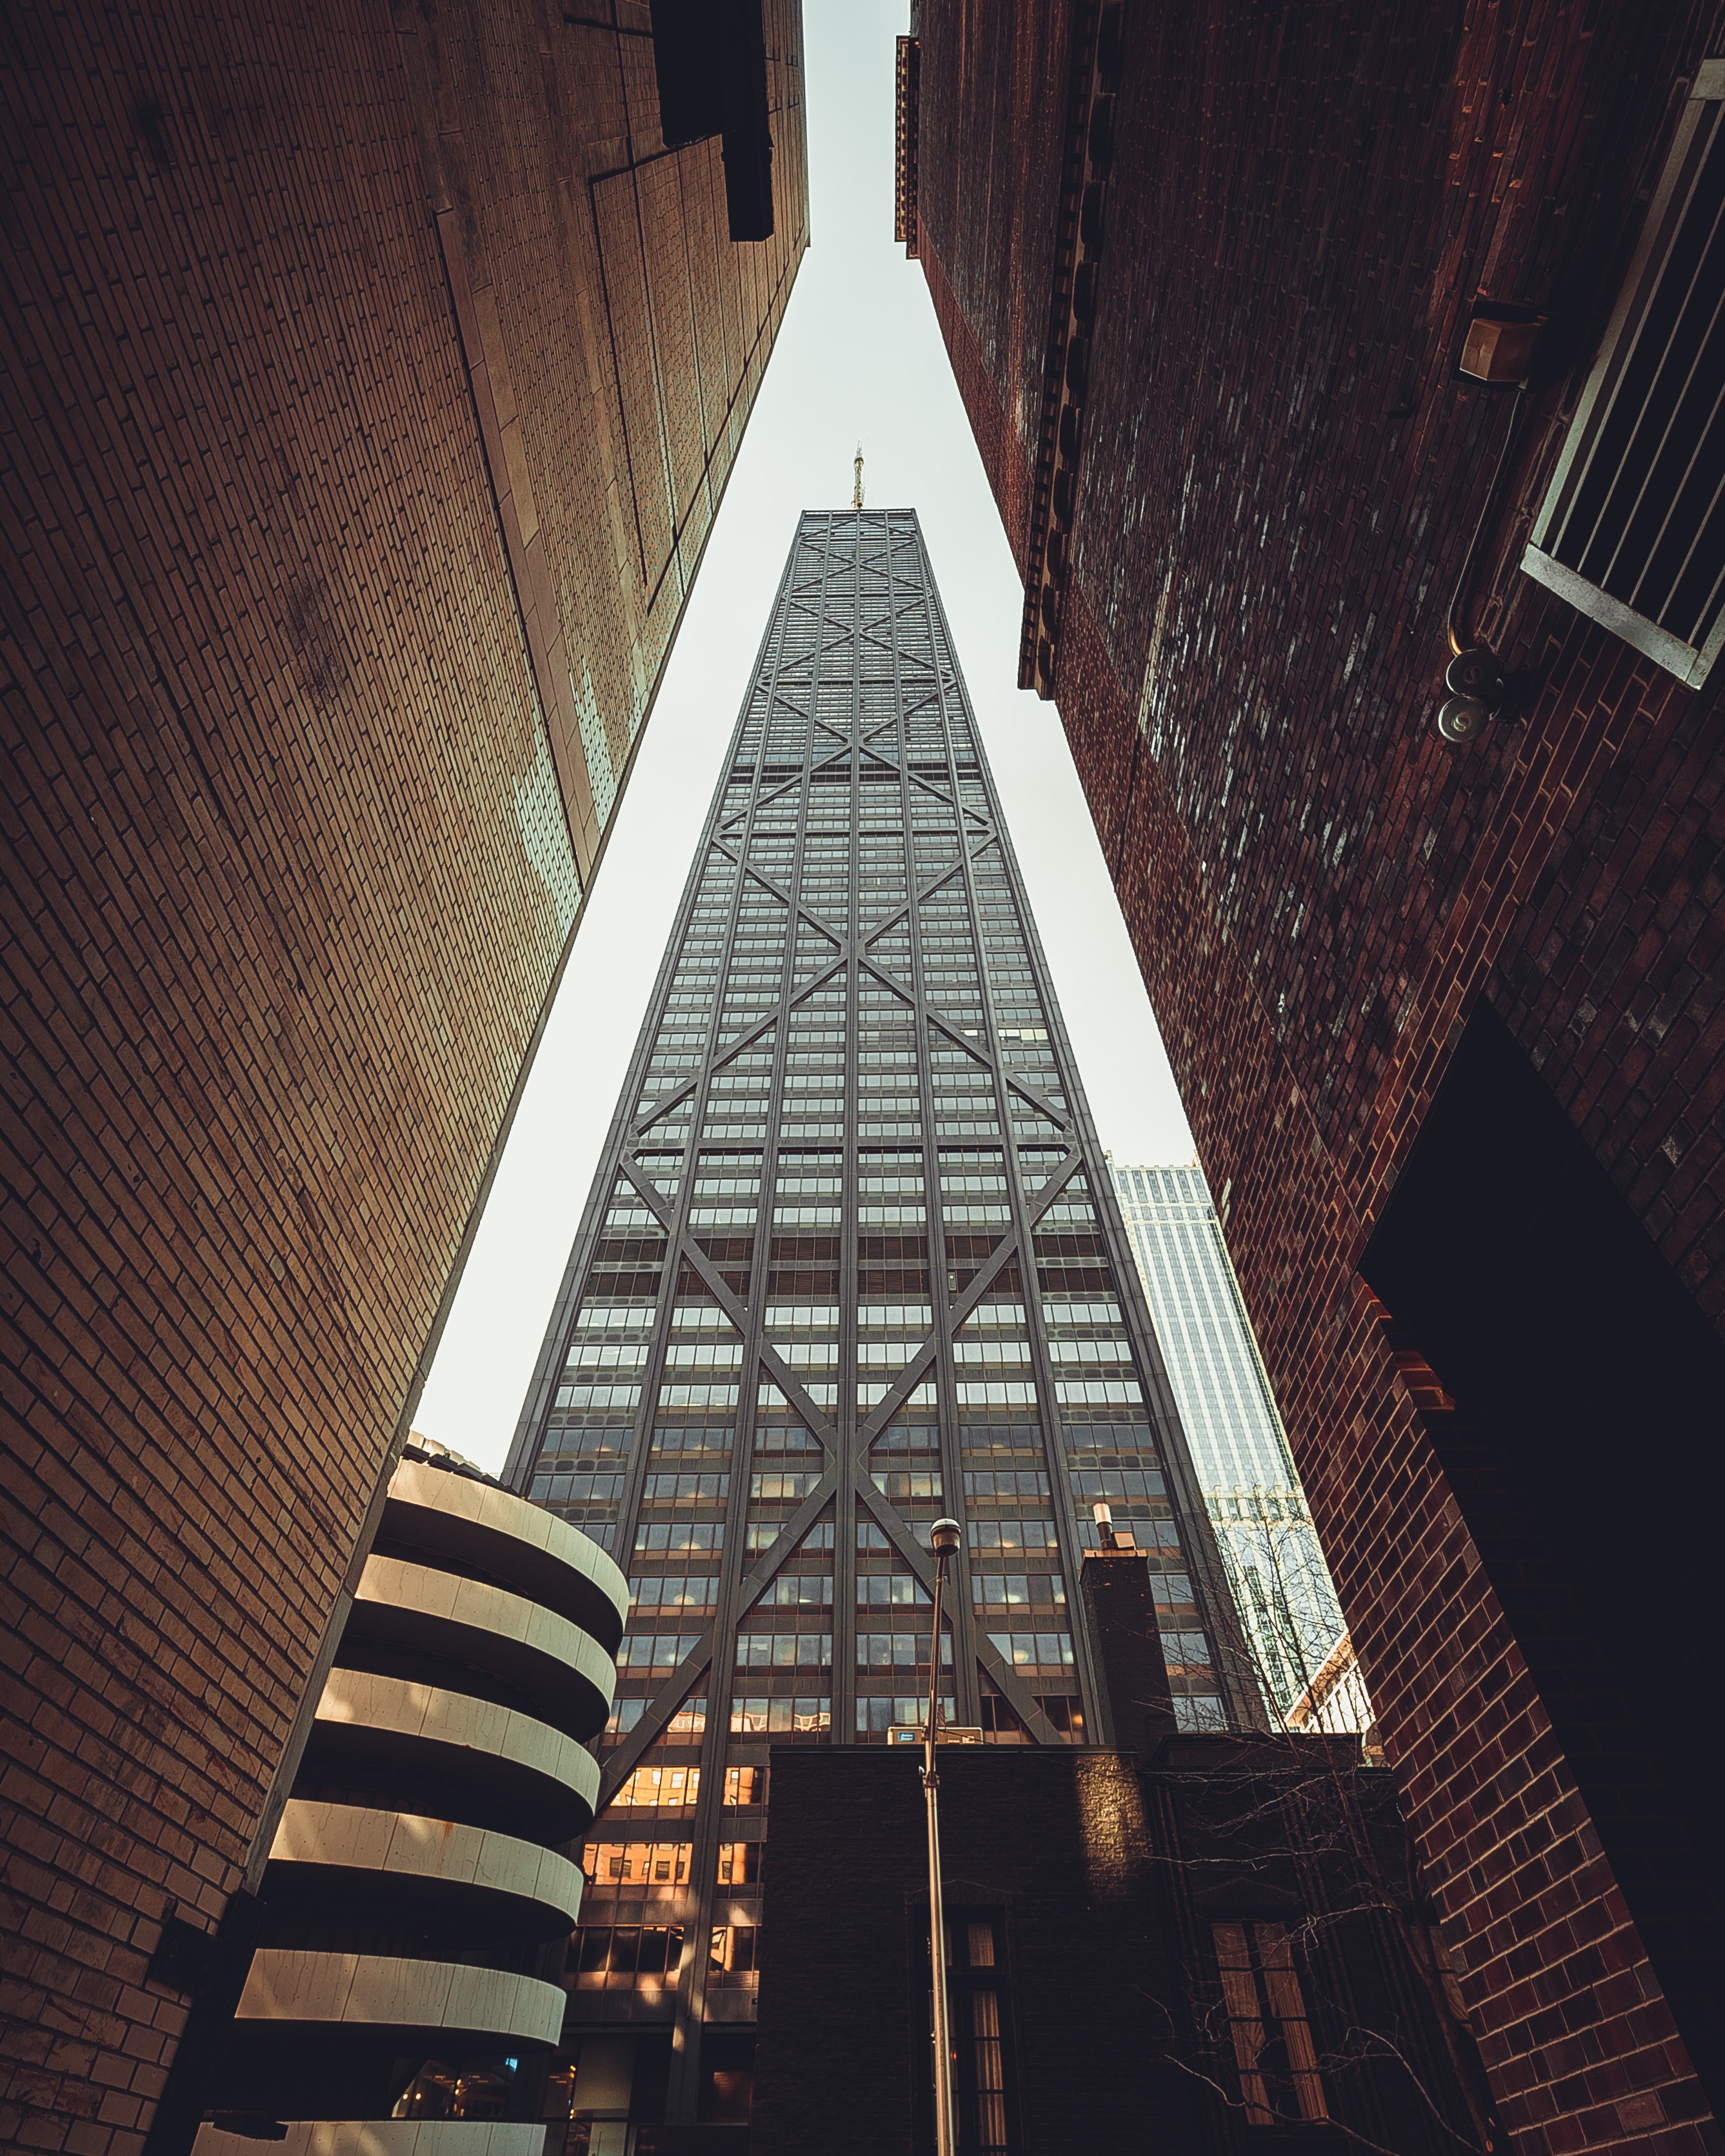
architecture, iron, symmetry, line, sky, Tints and shades, building, Material property, room, skyscraper, metal, triangle, stock photography, tower, ceiling, city, daylighting, world, square